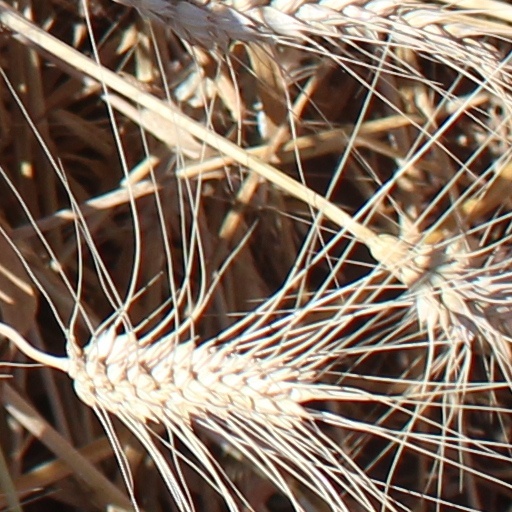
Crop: wheat